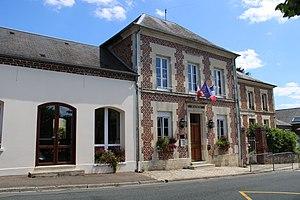
La mairie
Babœuf est une commune française située dans le département de l'Oise en région Hauts-de-France.